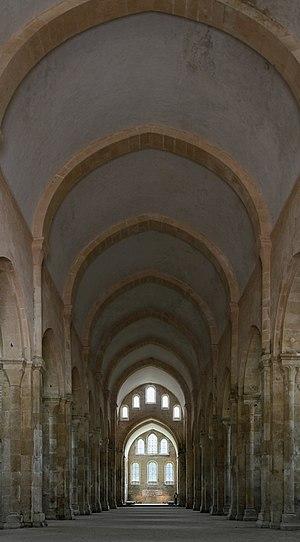
Abbaye de Fontenay (Marmagne, Côte-d'Or, Bourgogne, France)
L'art cistercien est créé et transmis par l'ordre religieux fondé en 1098 par saint Robert de Molesme, en réaction au laisser-aller des monastères clunisiens vis-à-vis de la règle de saint Benoît.